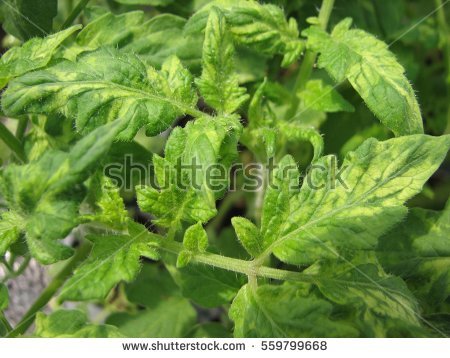
Label: Tomato leaf mosaic virus
Plant: Tomato
Condition: mosaic virus